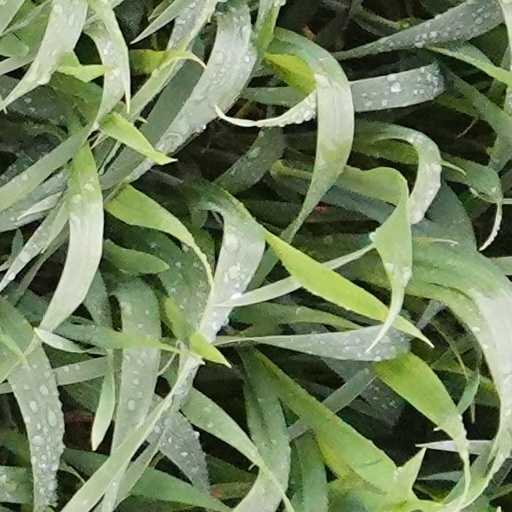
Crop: wheat